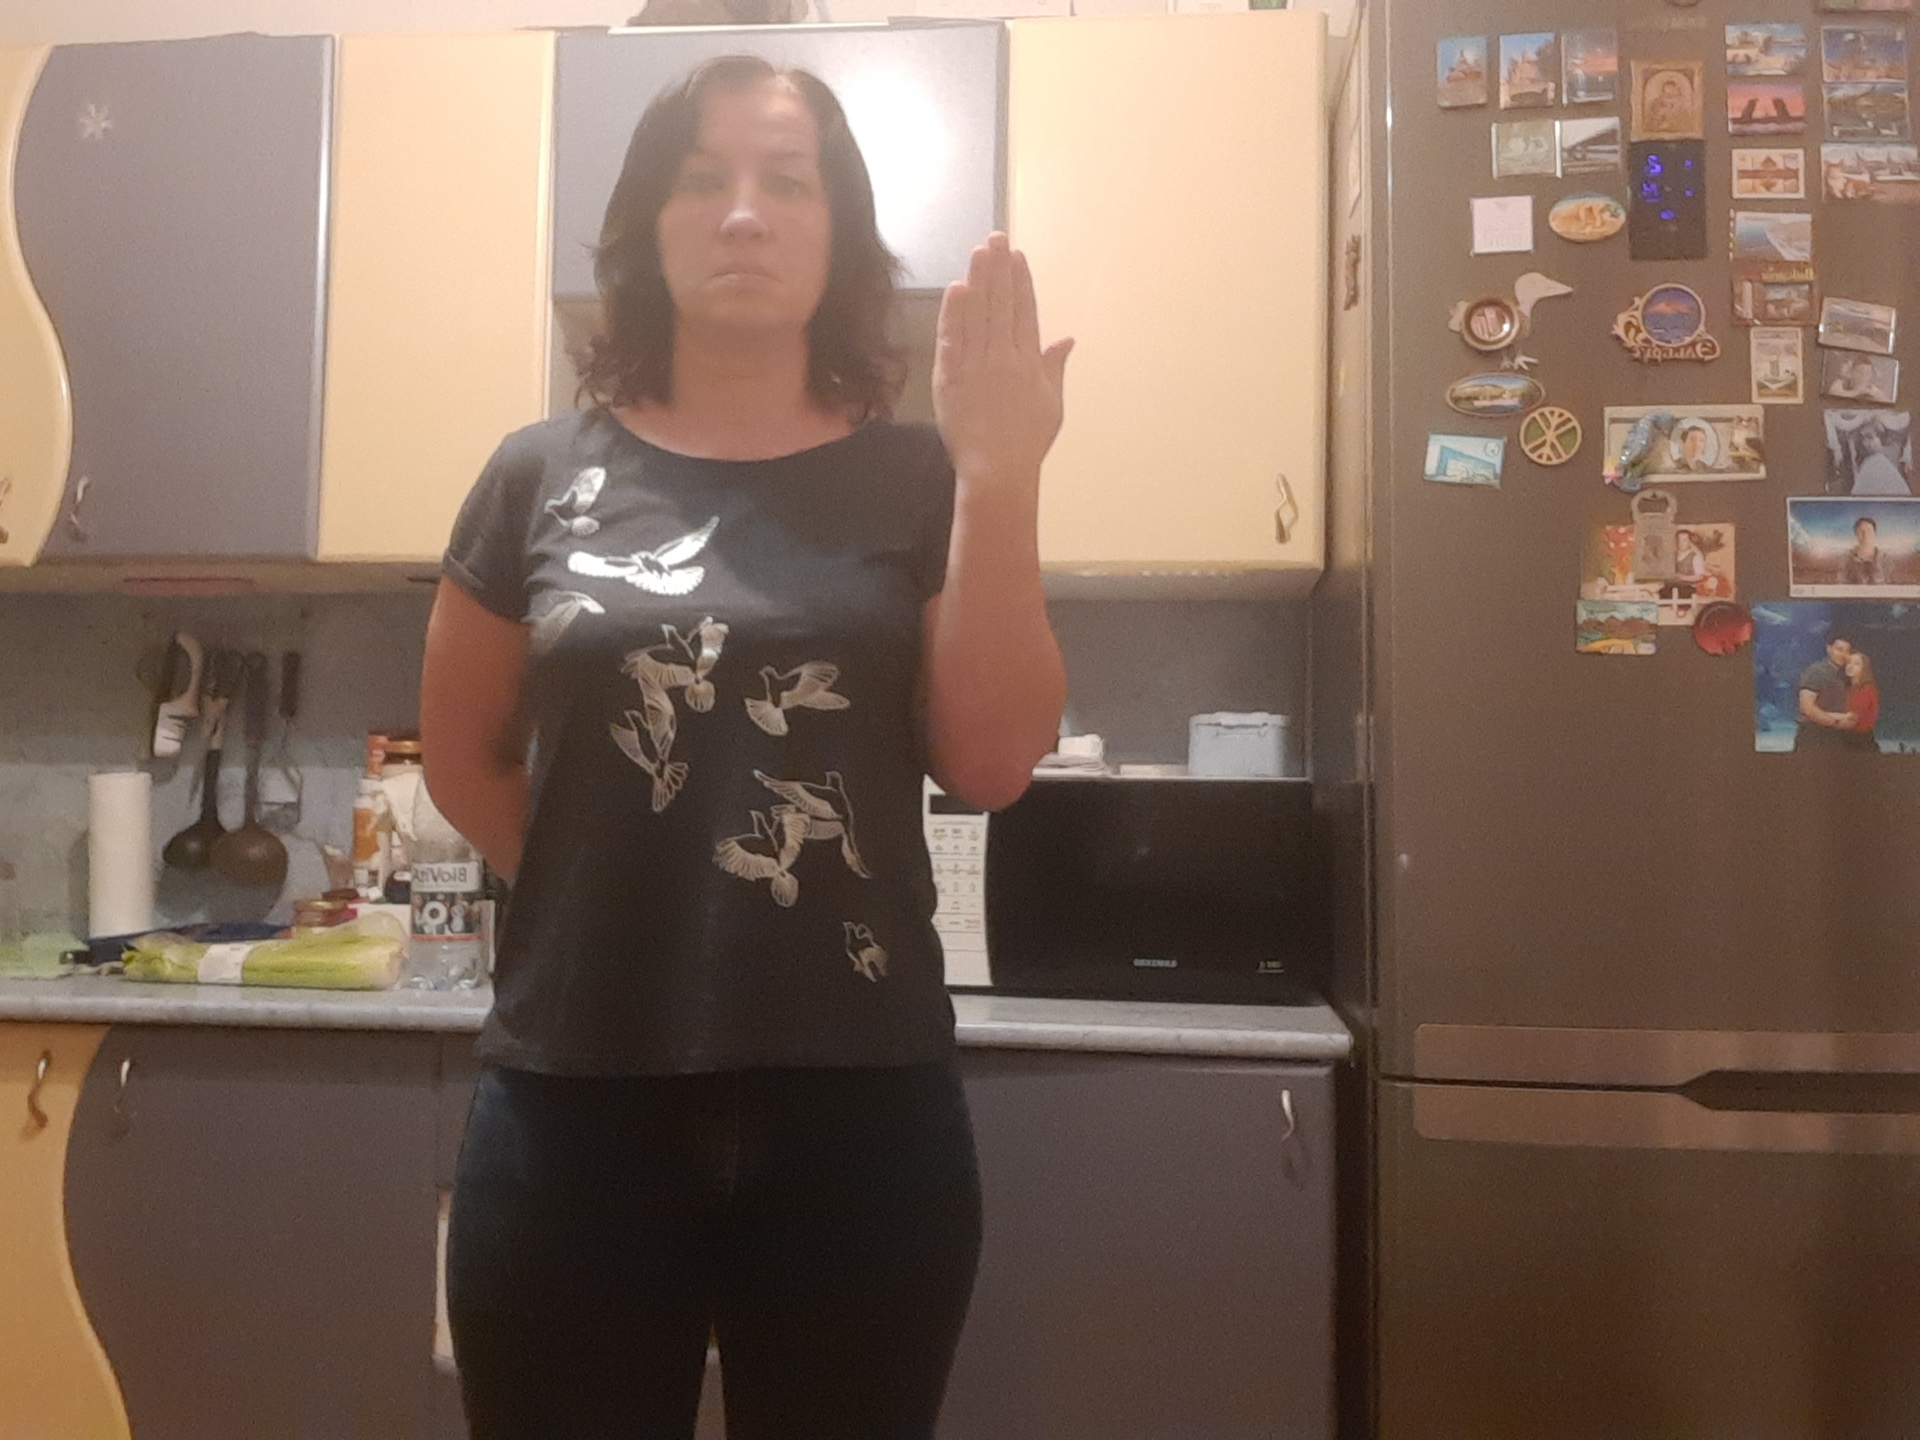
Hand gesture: stop_inverted